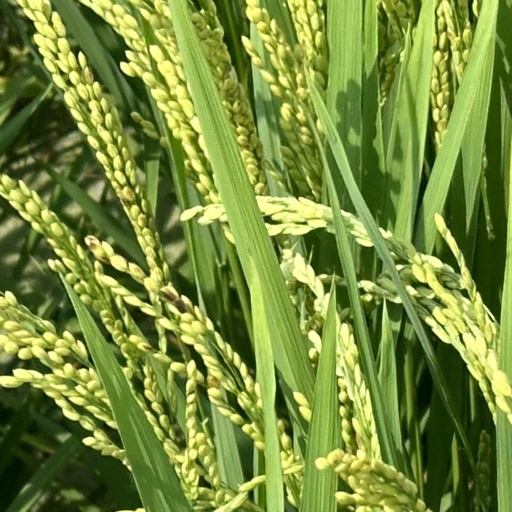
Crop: rice